Association of the Living Rosary

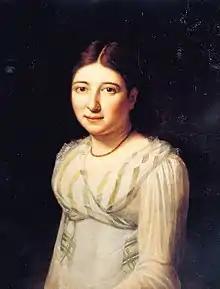
Pauline Jaricot, foundress of the Association of the Living Rosary.

Pauline Marie Jaricot was born to a very pious Catholic family in Lyon, France, on July 22, 1799. Through her brother, she developed a real concern for the Asian missions. In May 1822, Pauline founded the Society for the Propagation of the Faith. She united the poor factory workers in prayer and collected from each one monthly, a modest sum of one sous to support the work of Catholic missionaries. She founded the Living Rosary Association in 1826, which grew rapidly in France and spread to other countries during her lifetime and for years thereafter. In 1832, Pope Gregory XVI gave canonical status to the Living Rosary Association.